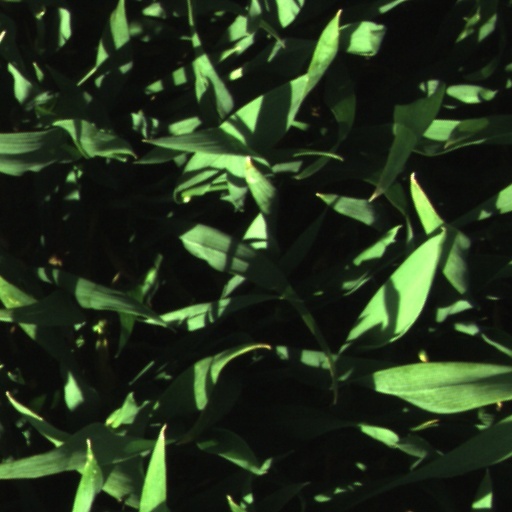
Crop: wheat